Vidkun Quisling

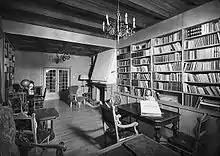
Quisling's library included works of a number of eminent philosophers

In January 1942, Terboven announced the German administration would be wound down. Soon afterwards he told Quisling that Hitler had approved the transfer of power, scheduled for 30 January. Quisling remained doubtful it would happen, since Germany and Norway were in the midst of complex peace negotiations that could not be completed until peace had been reached on the Eastern Front, while Terboven insisted that the would remain in power until such peace came about. Quisling could nevertheless be reasonably confident that his position within the party and with Berlin was unassailable, even if he was unpopular within Norway, something of which he was well aware.